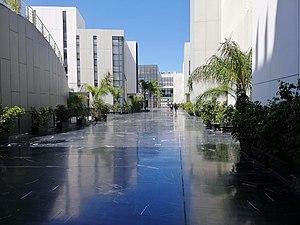
Enceinte
L'Université Internationale Abulcasis des Sciences de la santé se situe à Rabat et a été créée en juin 2014 par la Fondation Cheikh Zaïd, en partenariat avec le Ministère marocain de l'Enseignement Supérieur, de la Recherche Scientifique et de la Formation des Cadres.